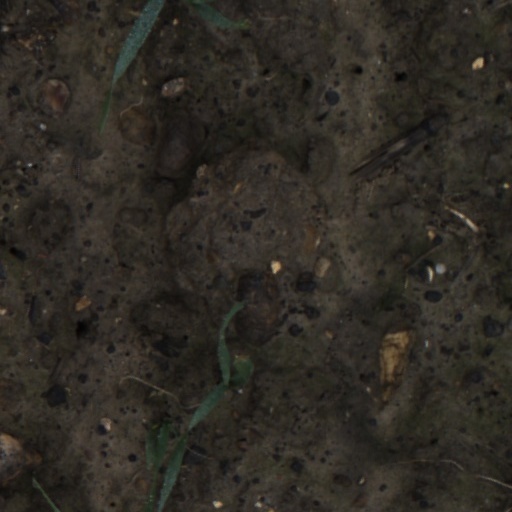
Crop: wheat